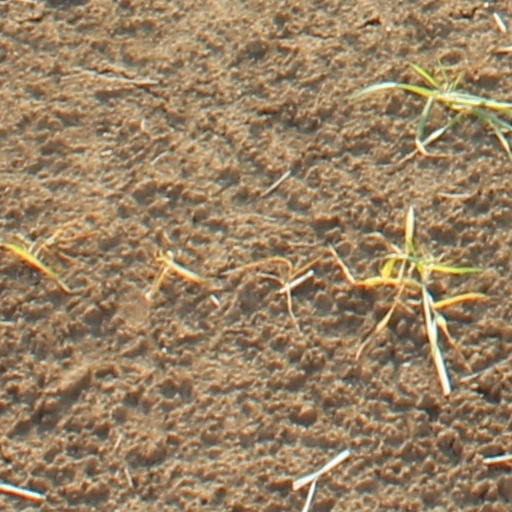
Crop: wheat